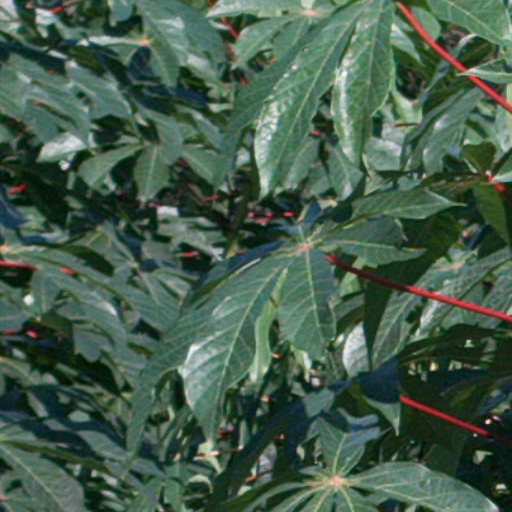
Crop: cassava